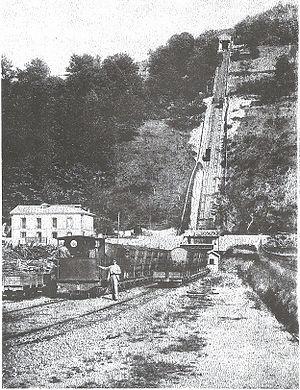
La branche de l'énergie en Espagne représente approximativement 2,3 % du PIB du pays. Un des facteurs qui ont limité le développement économique de l'Espagne a été la pauvreté en ressources énergétiques, en particulier le manque d'hydrocarbures liquides et gazeux et la mauvaise qualité du charbon existant. La rareté des ressources a condamné le système énergétique national à une situation de déficit et de dépendance extérieure. Le taux de dépendance énergétique national se chiffrait en 2018 à 72,6 %. L'Espagne est donc un gros importateur de combustibles fossiles : elle figurait en 2017 au 8ᵉ rang mondial des importateurs de pétrole et au 10ᵉ rang de ceux de gaz naturel.